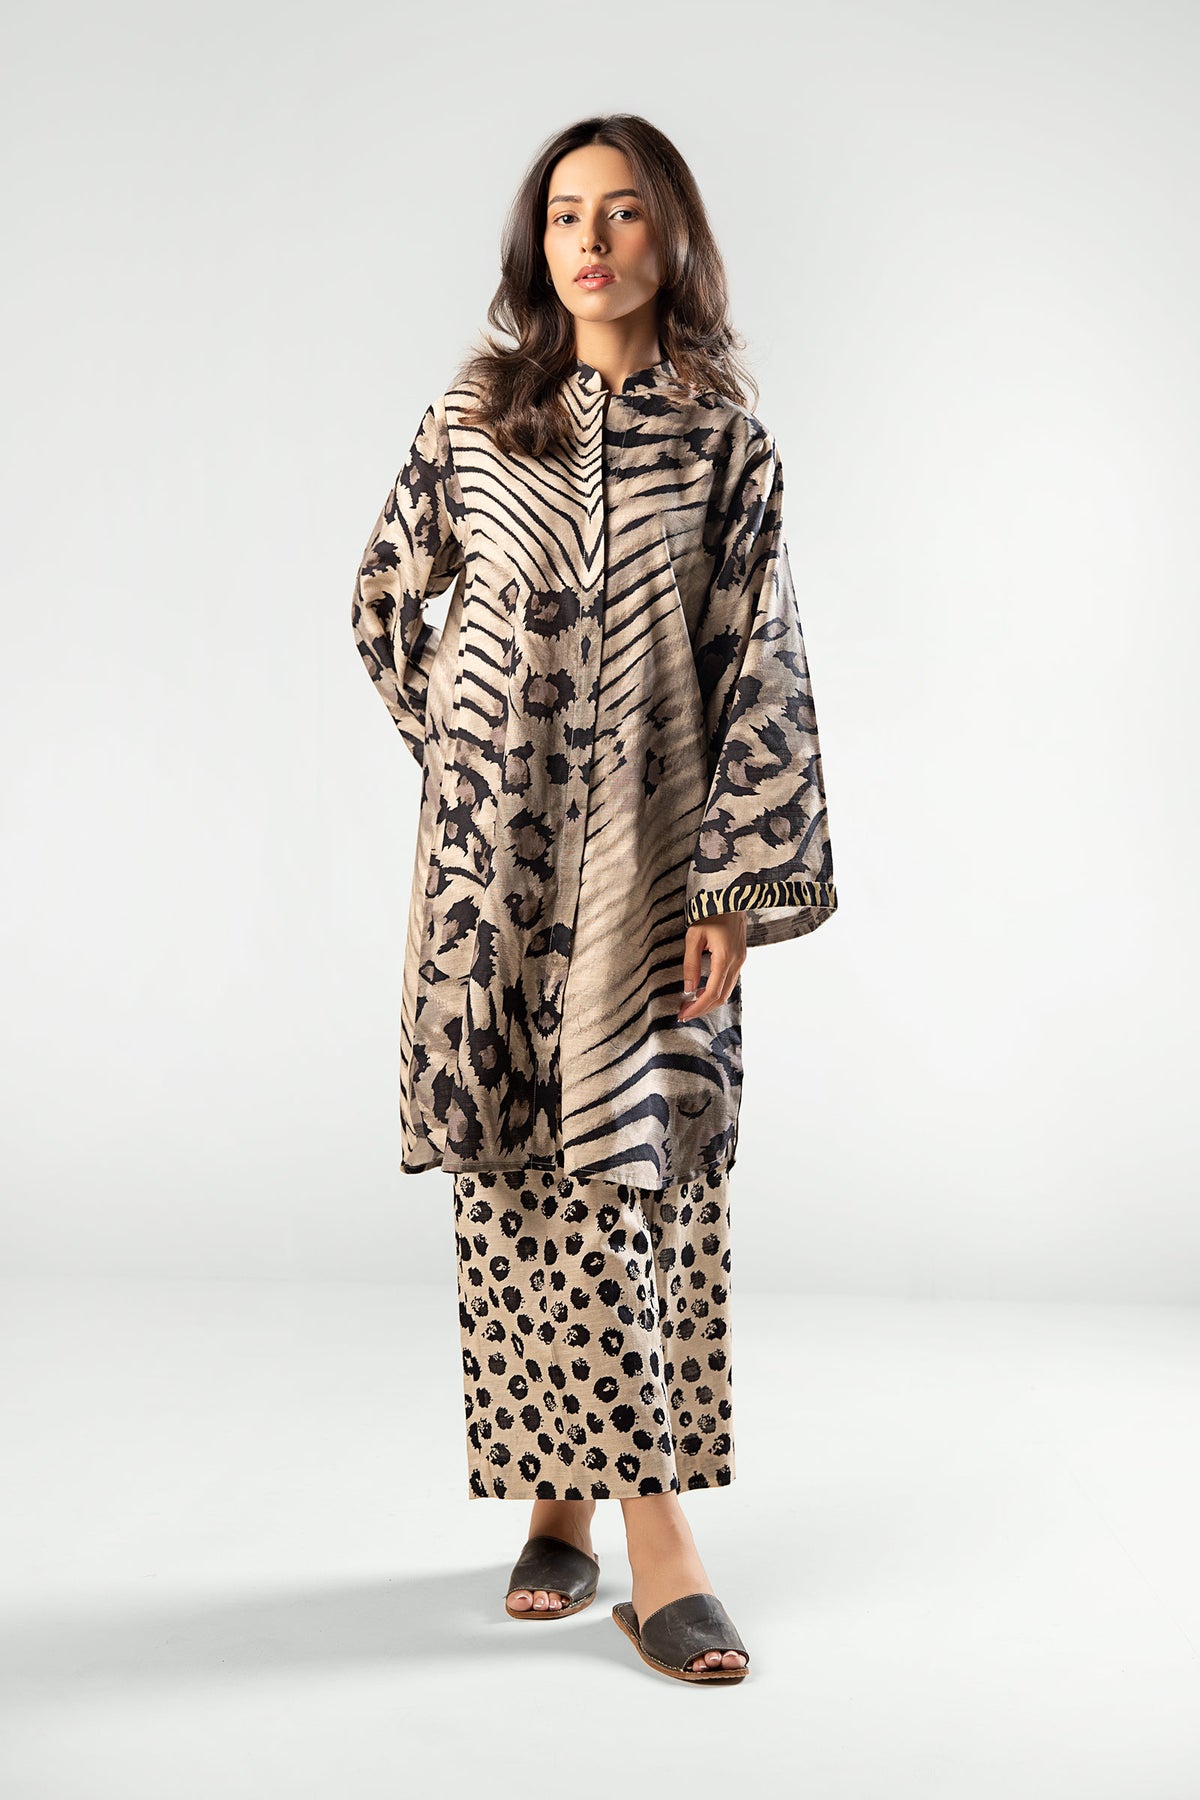
beige multi leopard print cotton paj